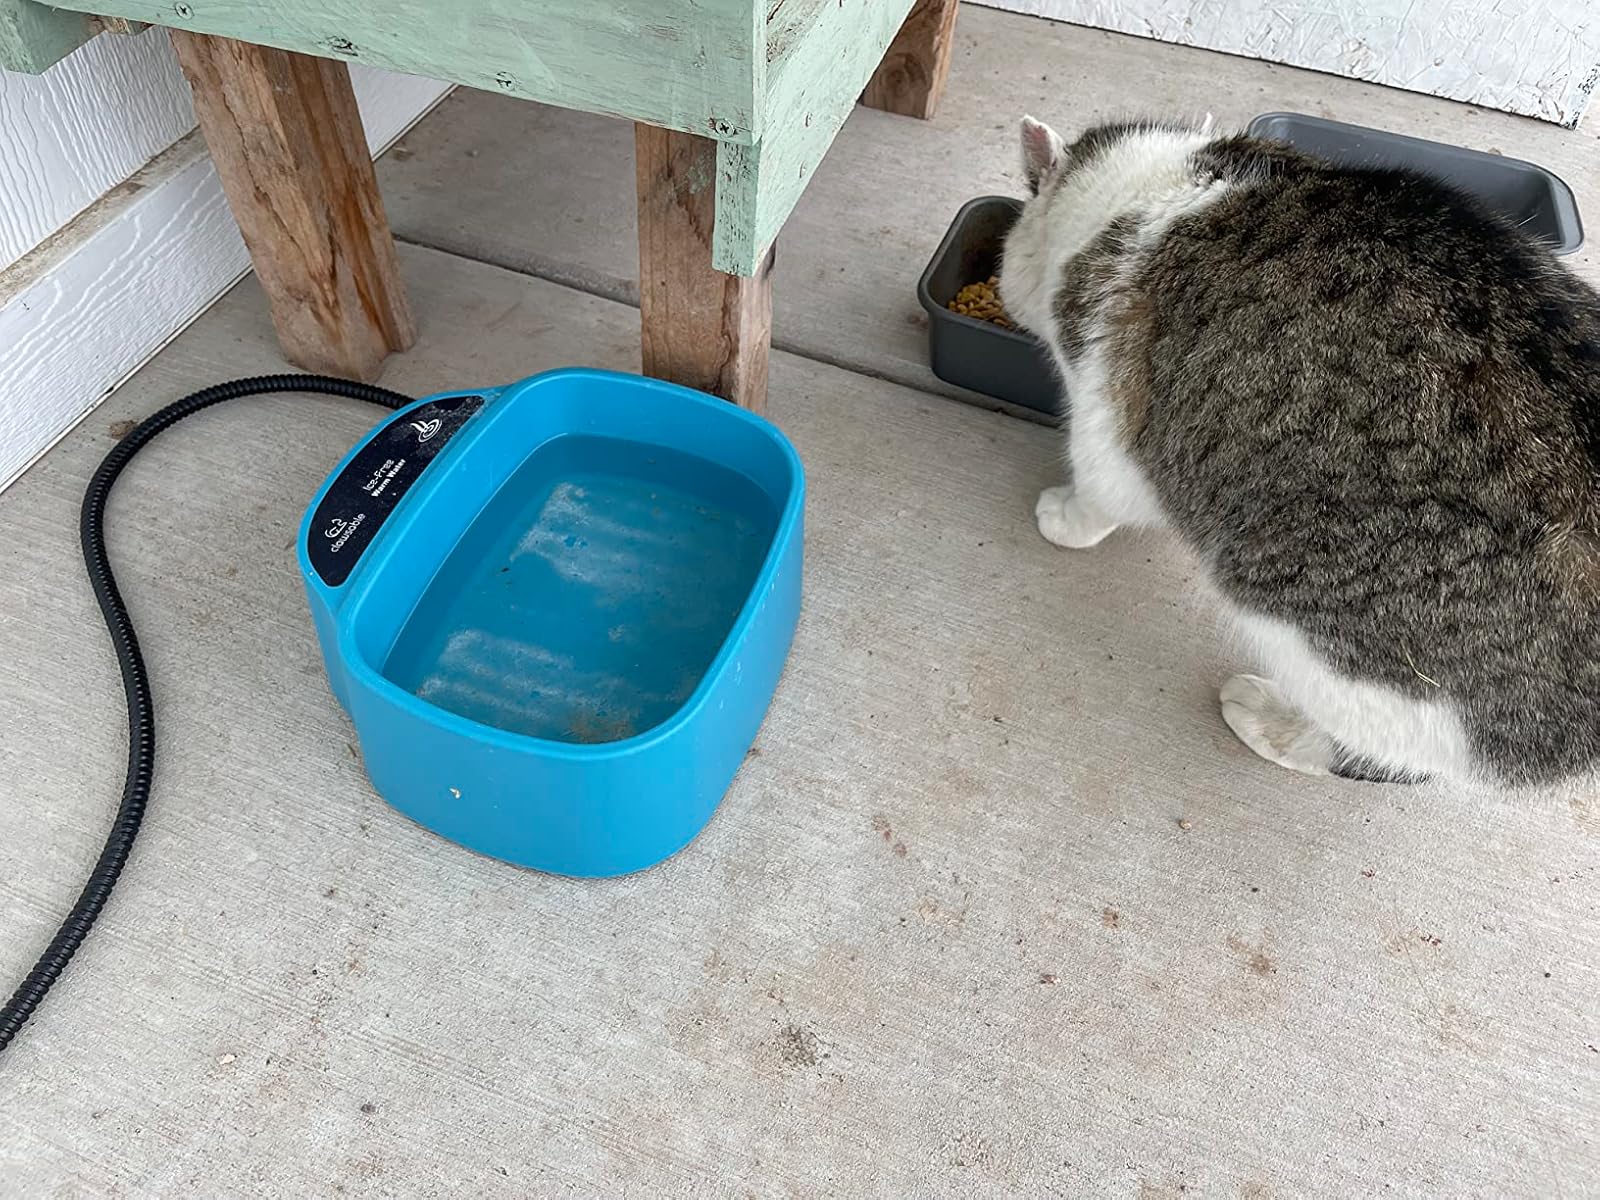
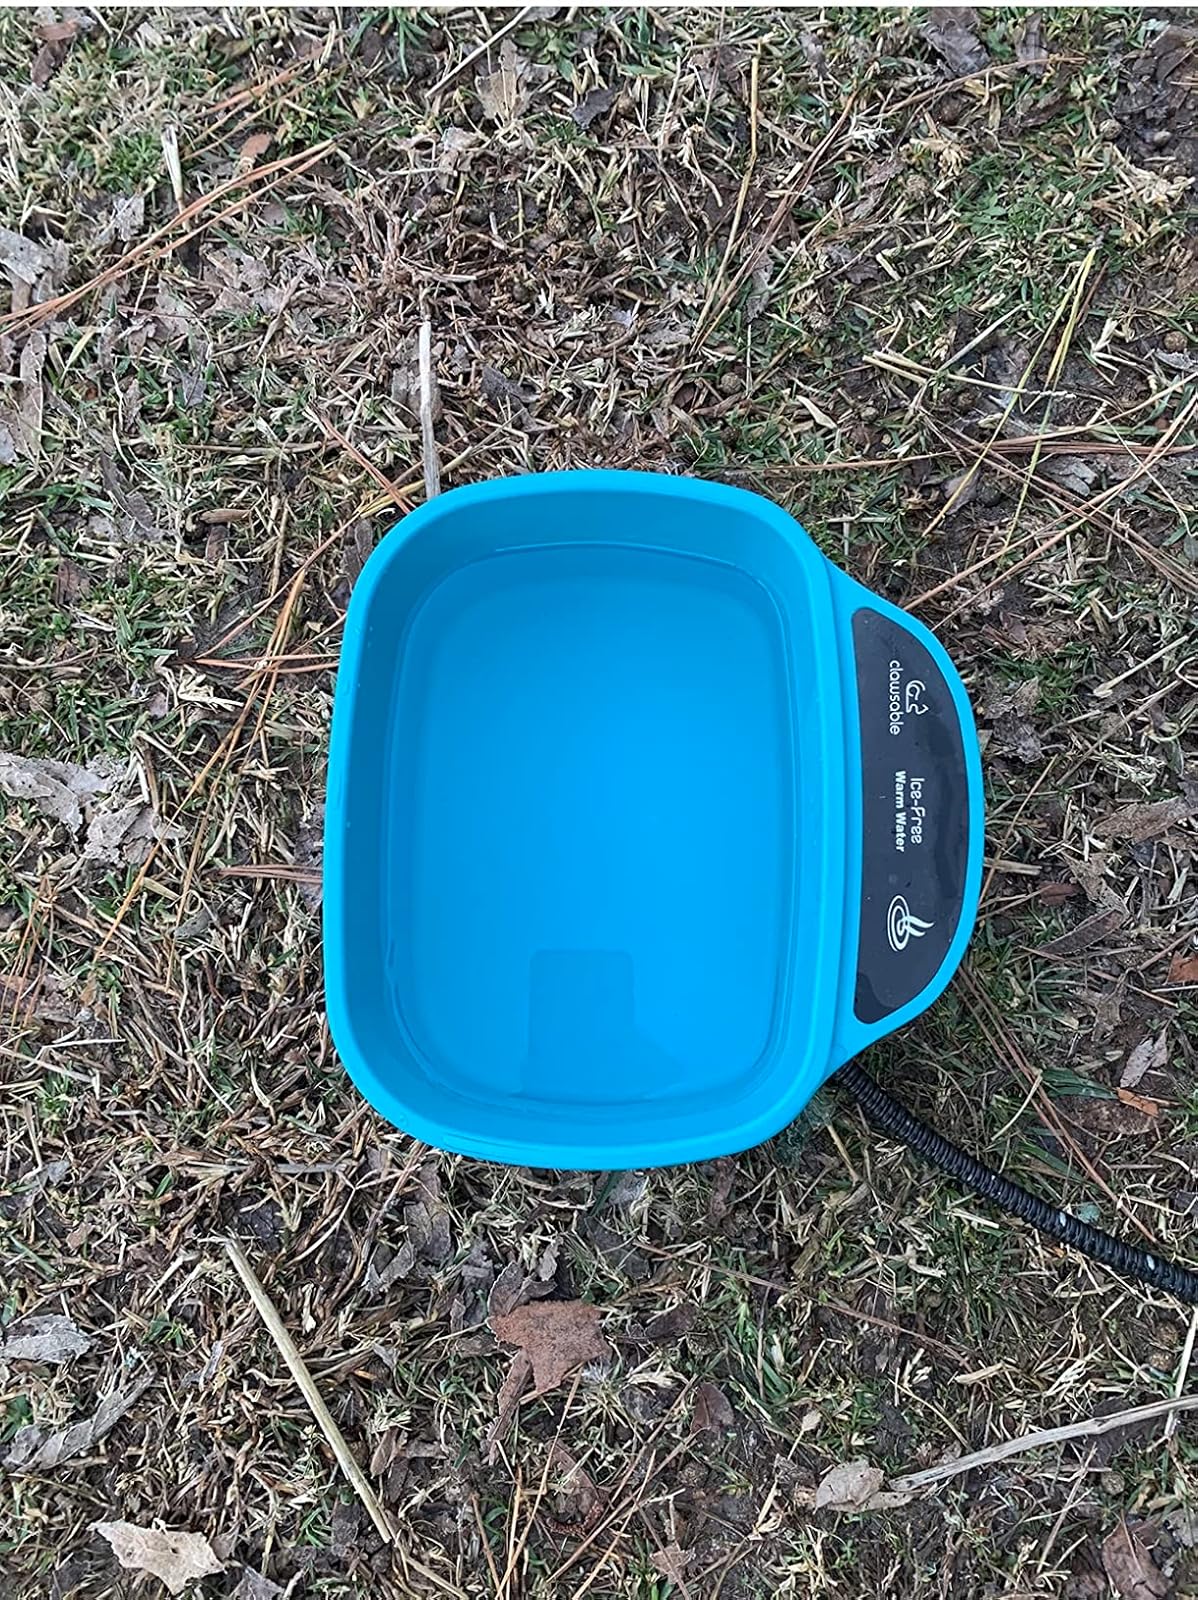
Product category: items_bowl
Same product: yes